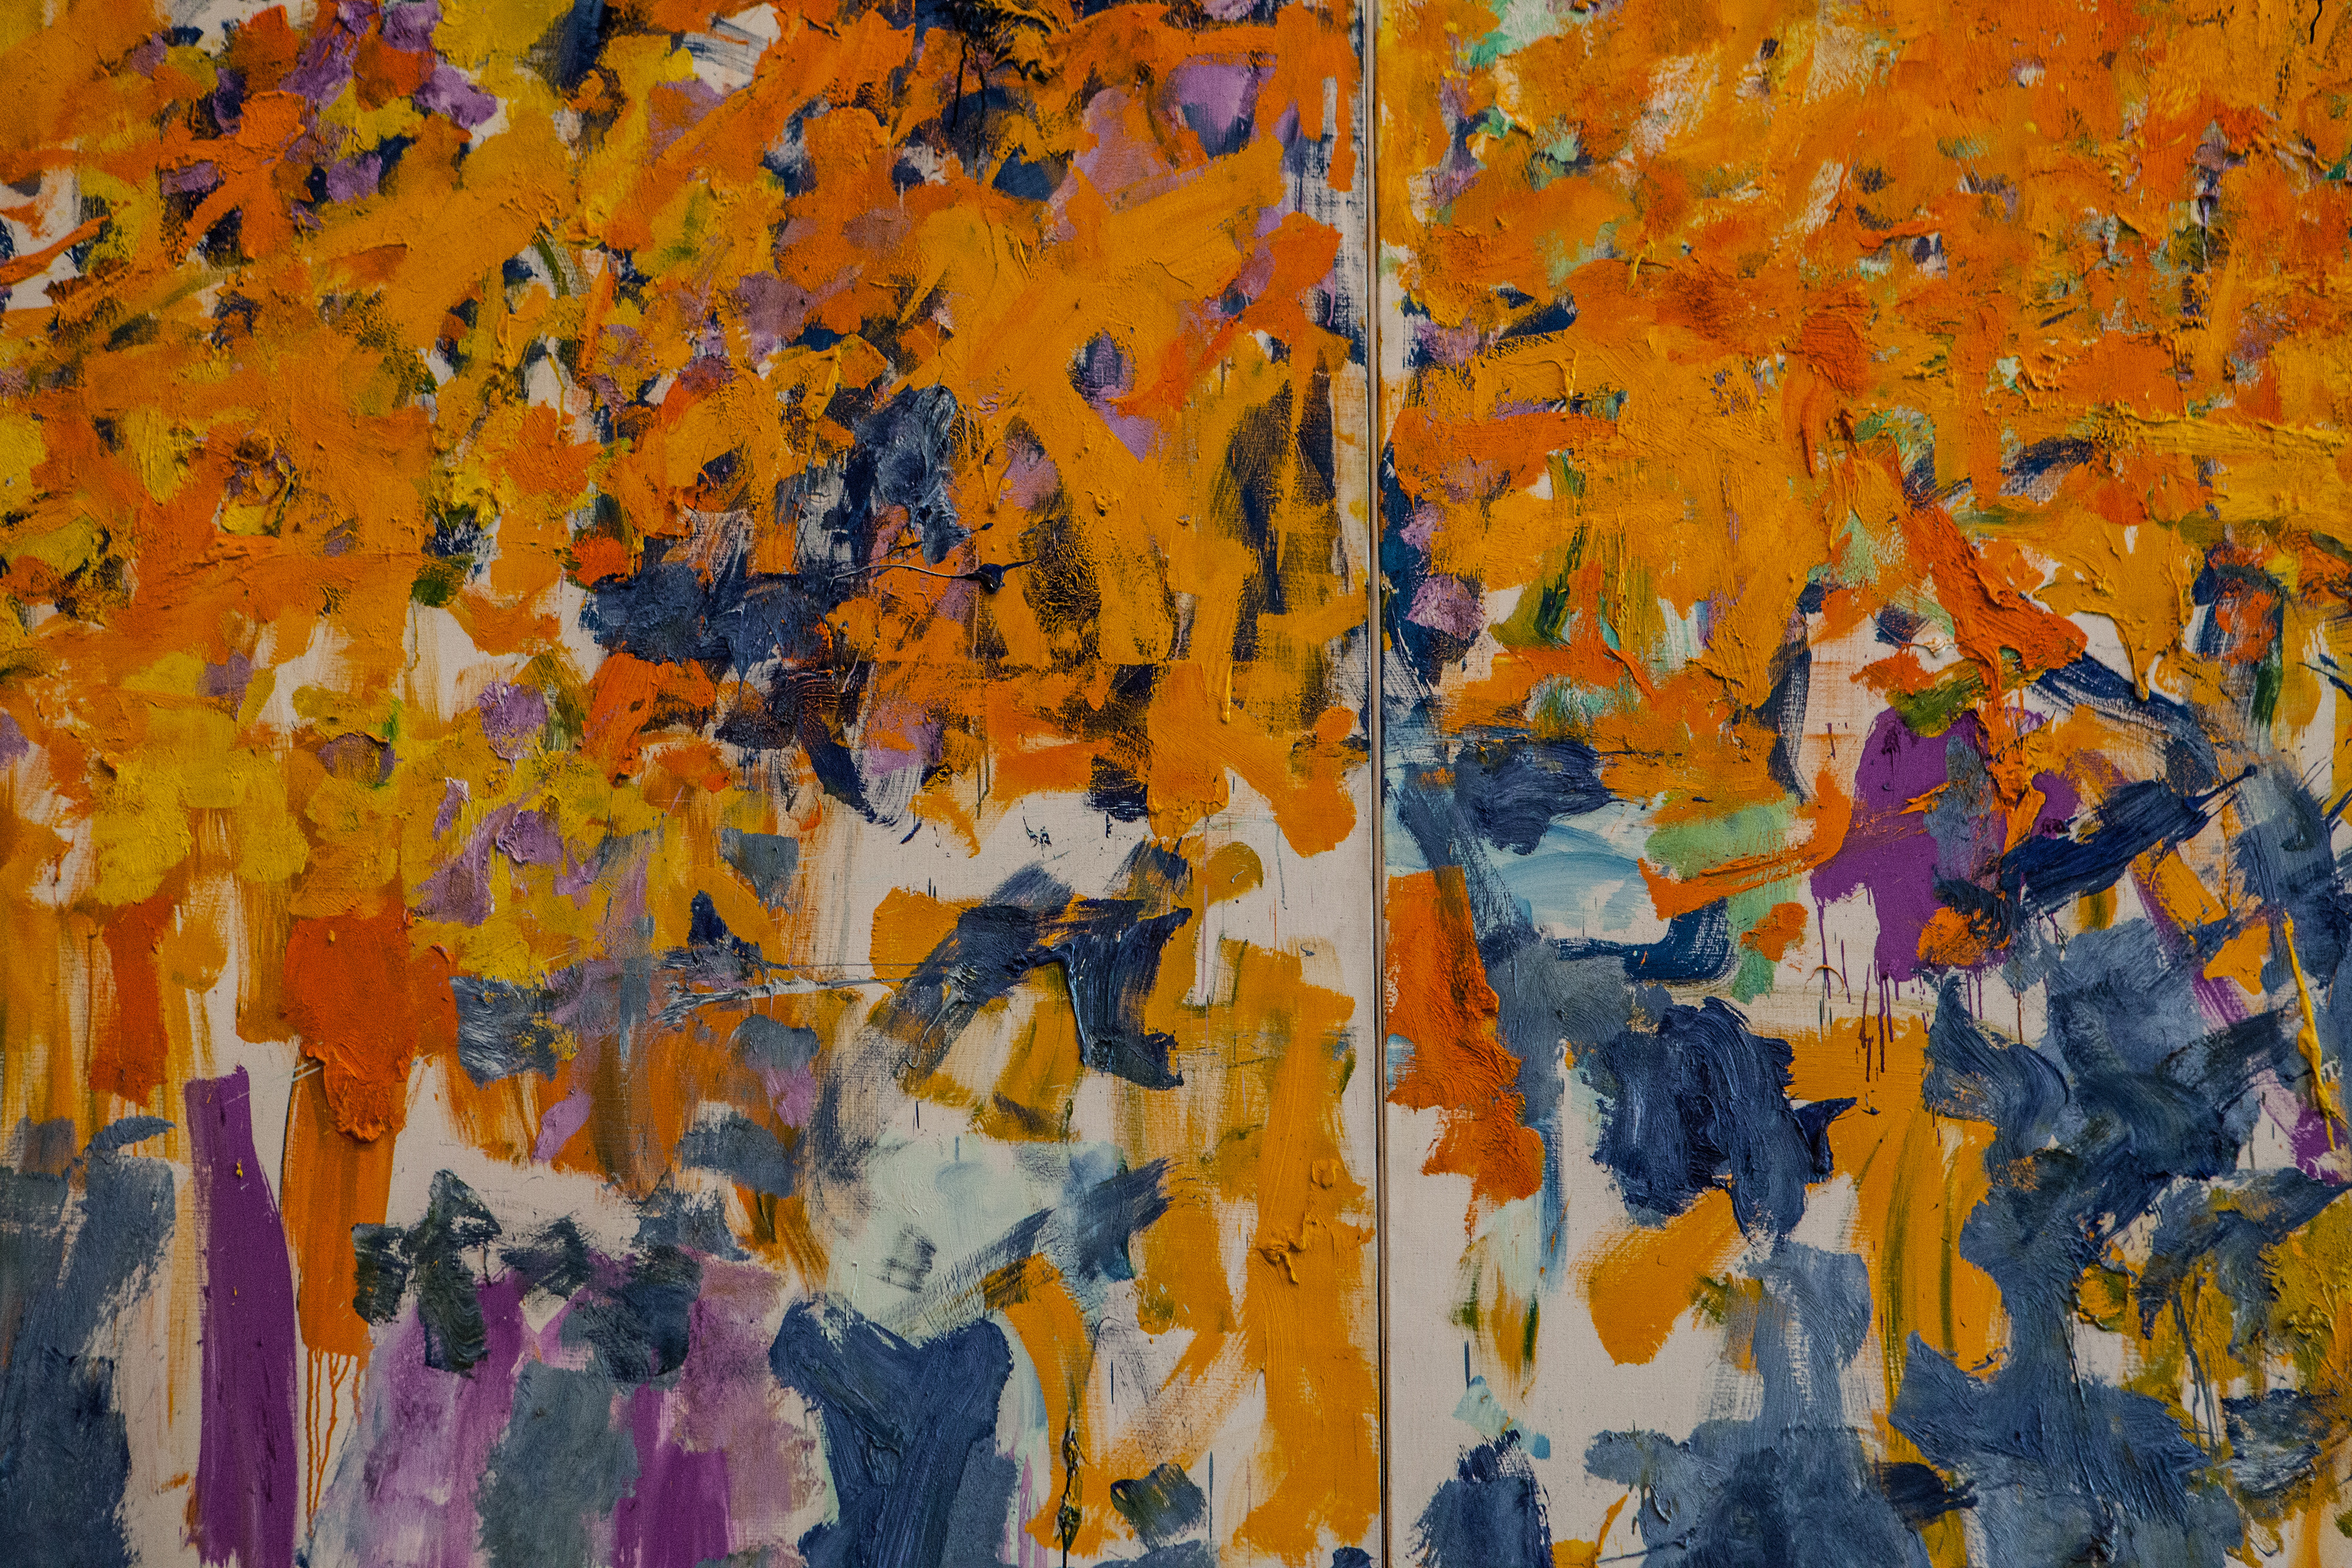
tree, painting, orange, yellow, acrylic paint, modern art, leaf, art, woody plant, watercolor paint, plant, visual arts, paint, autumn, Canoe birch, birch family, Tints and shades, birch